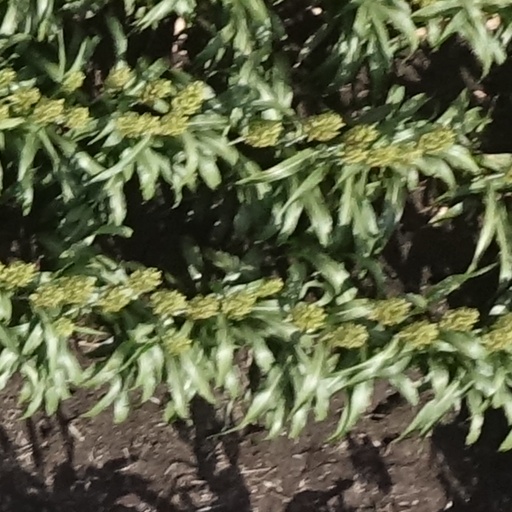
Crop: sorghum